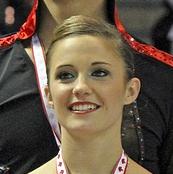
Age: 22